Saint-Joachim de Pointe-Claire Church

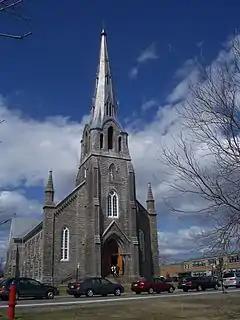
Saint-Joachim de Pointe-Claire Church

Saint-Joachim de Pointe-Claire Church is a Roman Catholic church in Pointe-Claire, Quebec, Canada.